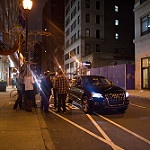
Label: street